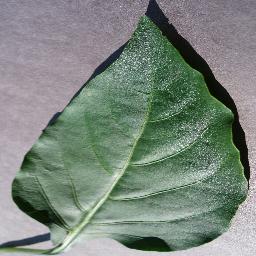
Label: Pepper,_bell___healthy